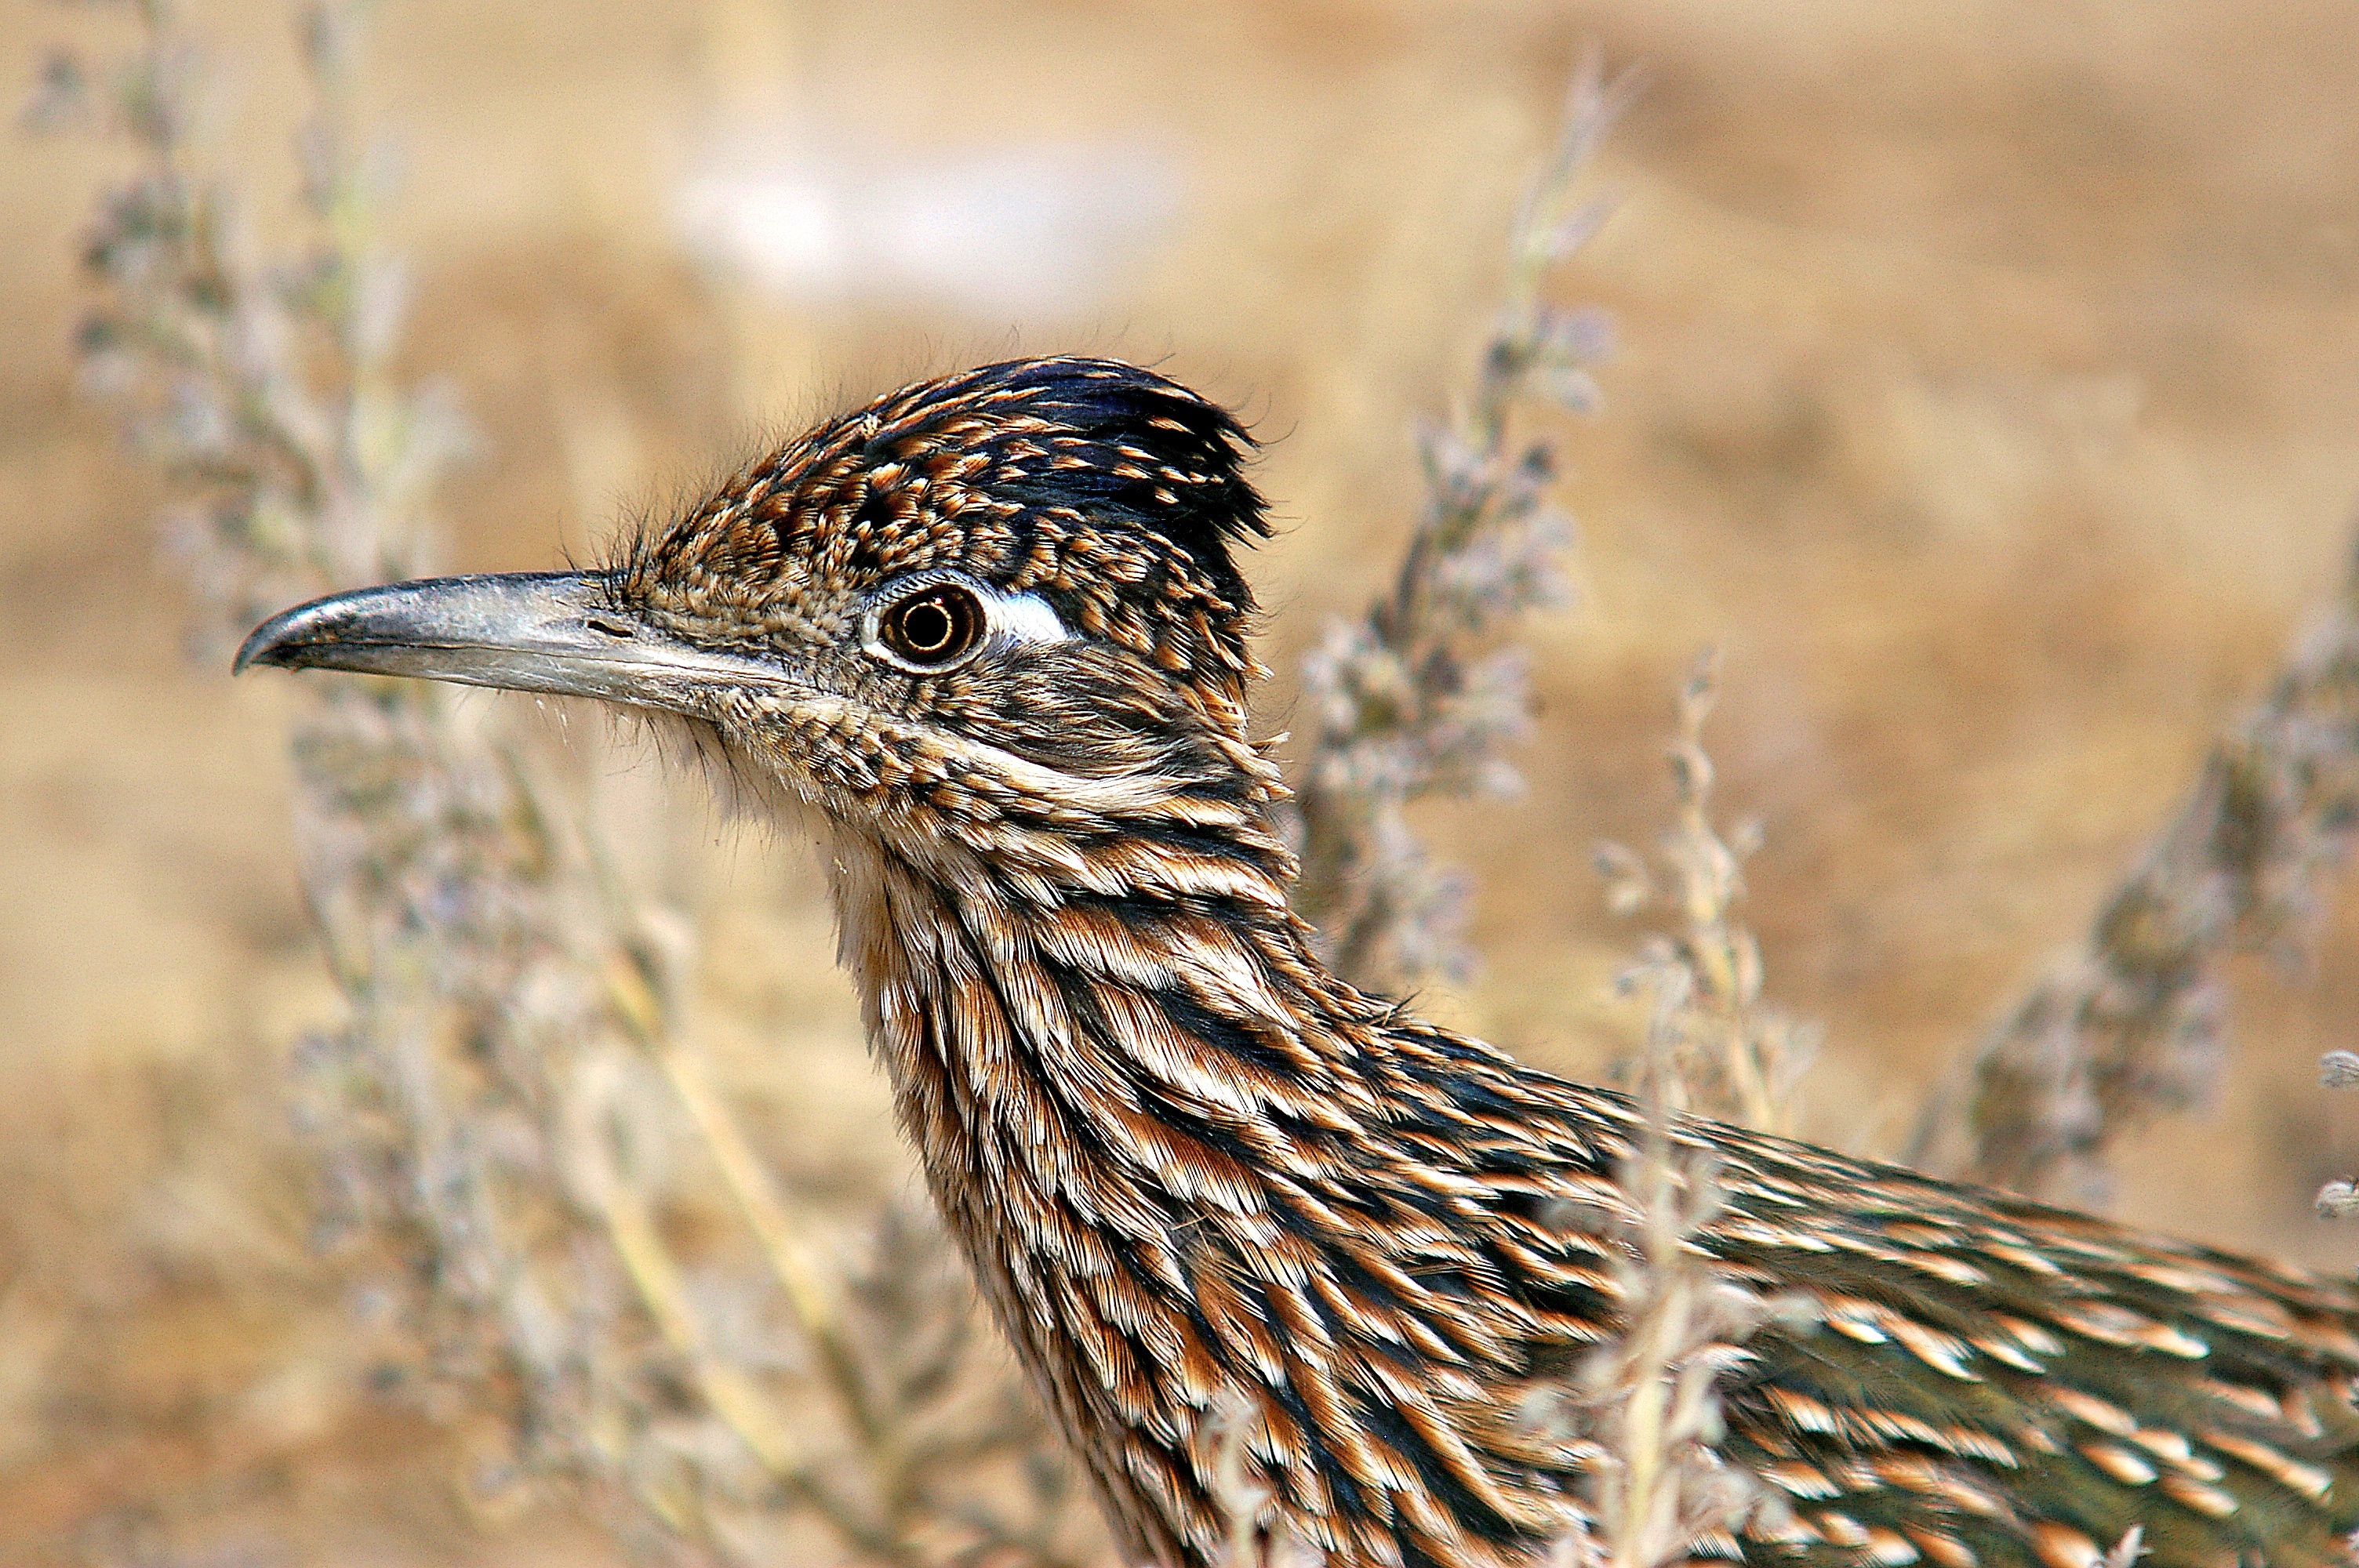
nature, bird, prairie, animal, wildlife, beak, avian, fauna, plumage, close up, outdoors, feathers, galliformes, vertebrate, shorebird, ruffed grouse